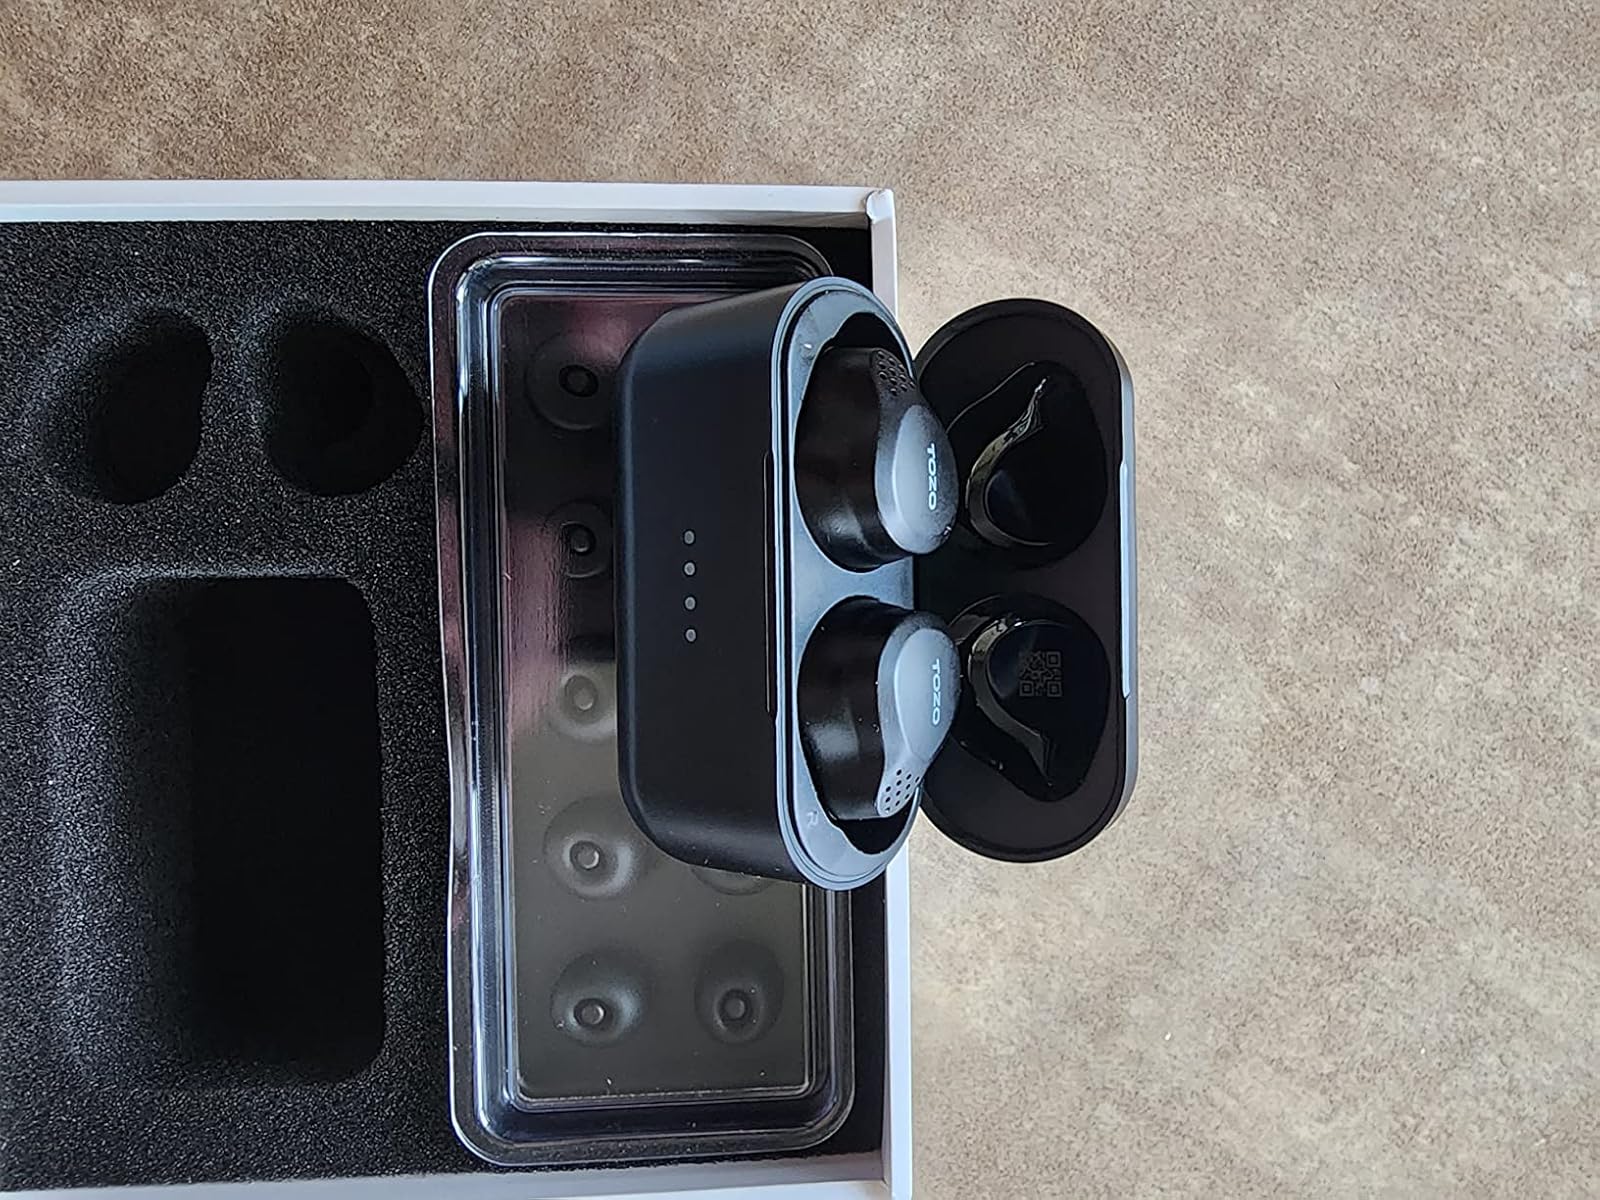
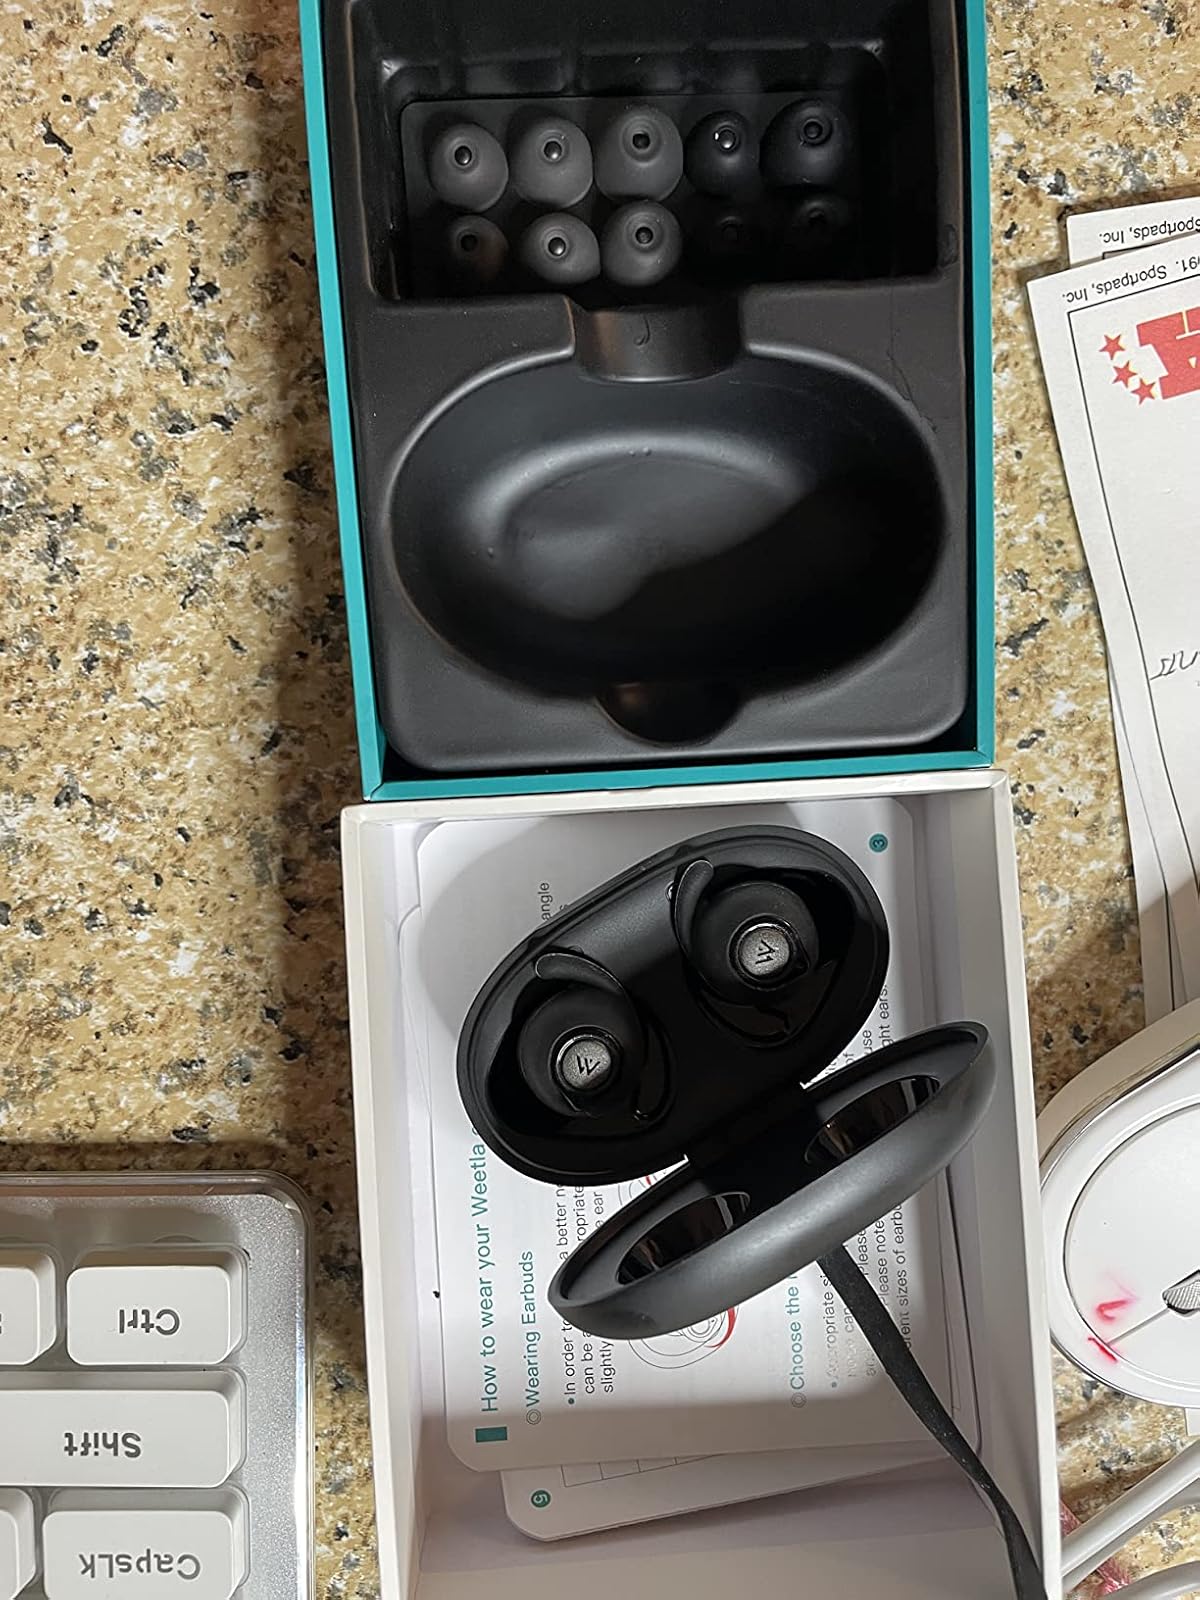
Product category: earbuds
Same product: no